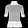
Label: T - shirt / top